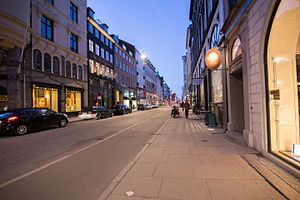
Bredgade / Historie
Bredgade.
Bredgade i København er hovedfærdselsåren i Frederiksstaden, og strækker sig knap en kilometer i lige linje fra Kongens Nytorv til krydset ved Esplanaden og Grønningen.